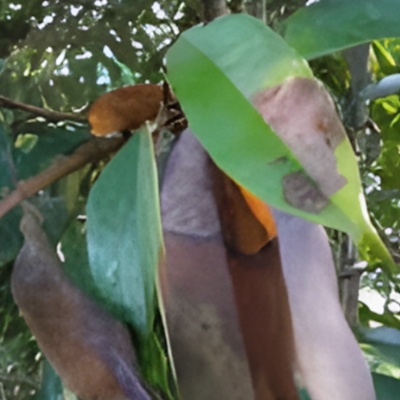
Label: Leaf_Rhizoctonia